Thaksin Shinawatra

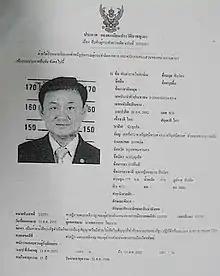
Wanted poster for Thaksin Shinawatra, issued by the Royal Thai Police on 13 August 2008, after his flight to London and failure to appear in court on 11 August 2008

On 10 August 2008, Thaksin and Potjaman violated their bail terms by attending the 2008 Summer Olympics Opening Ceremony in Beijing. Stating that he wished to return to Thailand but claimed it was not currently safe for him and his family. Thaksin sought political asylum in the United Kingdom, claiming his political enemies were interfering with the judiciary. There is no evidence that he proceeded with his request and his asylum case was neither approved nor declined.